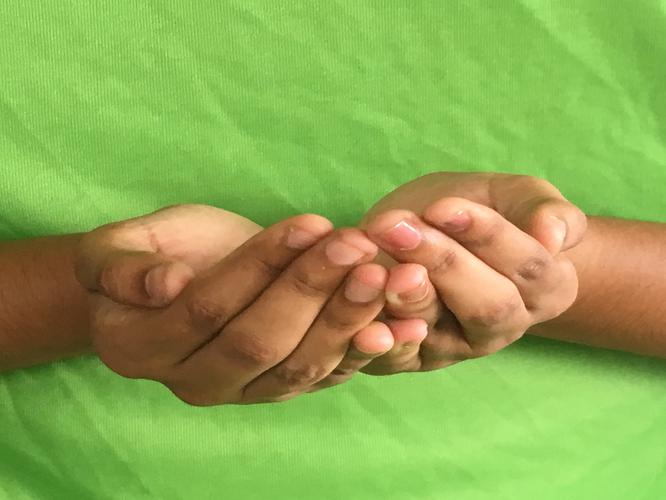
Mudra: Pushpaputa
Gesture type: double_hand